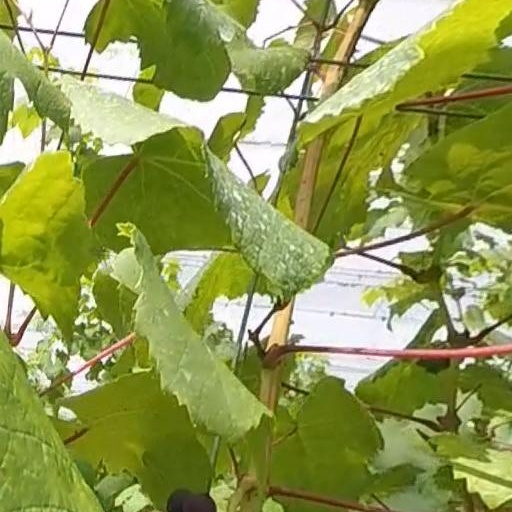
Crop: grape